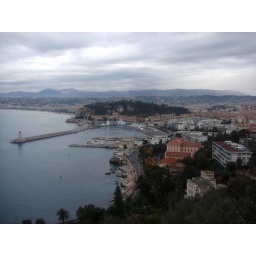
We took a touristy bus tour around Nice and sat on the roof of the bus.